English Argentines

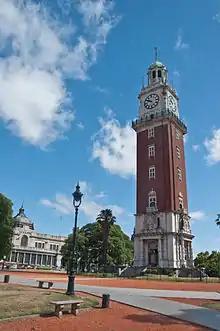
The "Torre de los Ingleses" (Tower of the English), now officially known as "Torre Monumental" (Monumental Tower) in Plaza Fuerza Aérea Argentina (Argentine Air Force Square), formerly known as "Plaza Británica" (British Square).

When considering the British response to the Argentine landing on the Falkland Islands in 1982, at the start of the Falklands War, the British Prime Minister, Margaret Thatcher, was advised of the potential risk that a military response might pose to Anglo-Argentines. However, the risk did not materialise and people with a British background were not endangered. Diplomatic relations between the two countries were broken off that year, and were normalised in 1990.